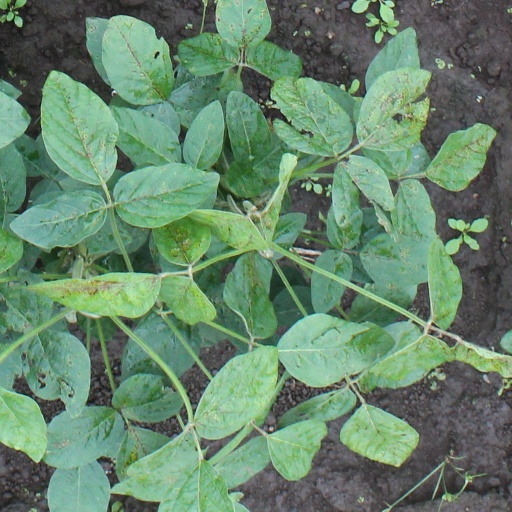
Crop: soybean